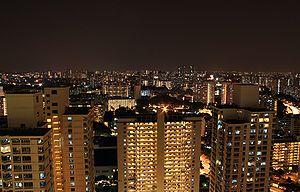
Le Housing and Development Board est une commission statutaire du Ministry of National Development de Singapour, responsable de l'administration des logements sociaux à Singapour. Le HDB est en général considéré comme l'agence ayant permis l'éradication des bidonvilles et squats de Singapour dans les années 1960 tout en relocalisant les habitants dans des logements à coûts modiques construits par l'État.